Harveys Lake (Pennsylvania)

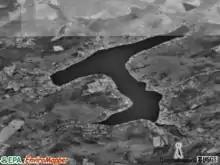
Satellite imagery of Harveys Lake

Harveys Lake is the largest natural lake in Pennsylvania by volume and the second-largest by surface area. It has a surface area of and an average depth of , as well as a maximum depth of . The lake's shoreline is long. By surface area, it was approximately twice its current size when it was first surveyed in the late 1700s.